SMS Gazelle (1859)

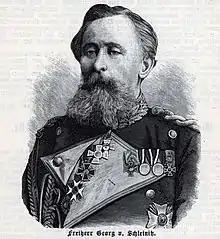
Georg von Schleinitz, who commanded "Gazelle" during the expedition

"Gazelle" received orders to embark on the voyage to the Far East on 23 October 1862, and she departed from Neufahrwasser on 9 November. By 21 November, she had reached Gibraltar, where the crew visited a recently erected monument to the Prussian sailors who had died in the Battle of Tres Forcas in 1856. While still in Gibraltar in December, Heldt was replaced by KK Arthur von Bothwell, who was to captain the ship for the rest of the cruise. "Gazelle" got underway again in late January 1863, sailing initially west to Brazil, arriving in Rio de Janeiro in February. There, Emperor Pedro I of Brazil visited the ship. "Gazelle" thereafter sailed back across the Atlantic, passing the Cape of Good Hope, stopping in Anjer on the island of Sumatra in the Dutch East Indies, before arriving in Singapore on 31 May. The ship remained here until early July, when she sailed for Hong Kong, China, which she reached on 10 July. There, the Prussian consul general, Guido von Rehfues, came aboard the ship with a staff of five men. Rehfeus was to carry out the formal ratification of the treaties. "Gazelle" departed on 15 July, passing through Amoy on the way to Shanghai, where she remained from 21 to 30 July. The ship then sailed for Yokohama, Japan, arriving on 8 August.